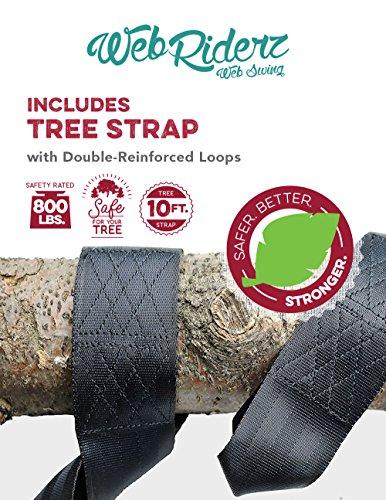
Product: M & M Sales Enterprises 46" Web Riderz Web Swing Platform, Black
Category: Toys & Games | Sports & Outdoor Play | Play Sets & Playground Equipment
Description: Huge 46" Platform size and sturdy design.
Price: $130.00
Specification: ProductDimensions:46x46x64inches|ItemWeight:9.25pounds|ShippingWeight:9.25pounds(Viewshippingratesandpolicies)|ASIN:B07C2K7MW3|Itemmodelnumber:MM00152|Manufacturerrecommendedage:5yearsandup